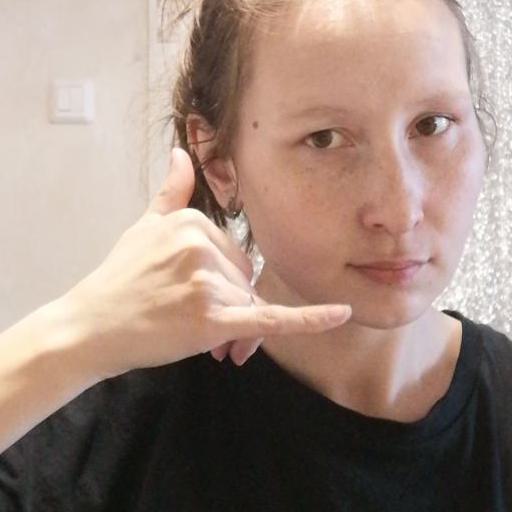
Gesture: call